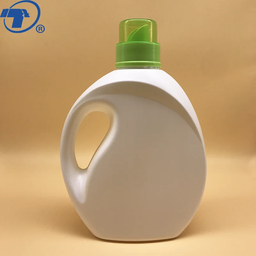
Label: plastic